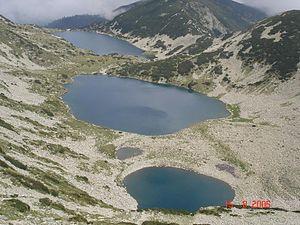
Le Pirin est un massif montagneux de Bulgarie qui fait partie de l’ensemble formé par le Rila et les Rhodopes. Son point culminant est le pic Vihren, haut de 2 914 m. Le plus ancien nom connu du massif est le grec Όρβηλος, en latin Orbelus, « montagne blanche, enneigée », dont l’origine est thrace. Les Slaves, en revanche, l’appelèrent Perin ou Péroun, du nom d’un de leurs plus puissants dieux.